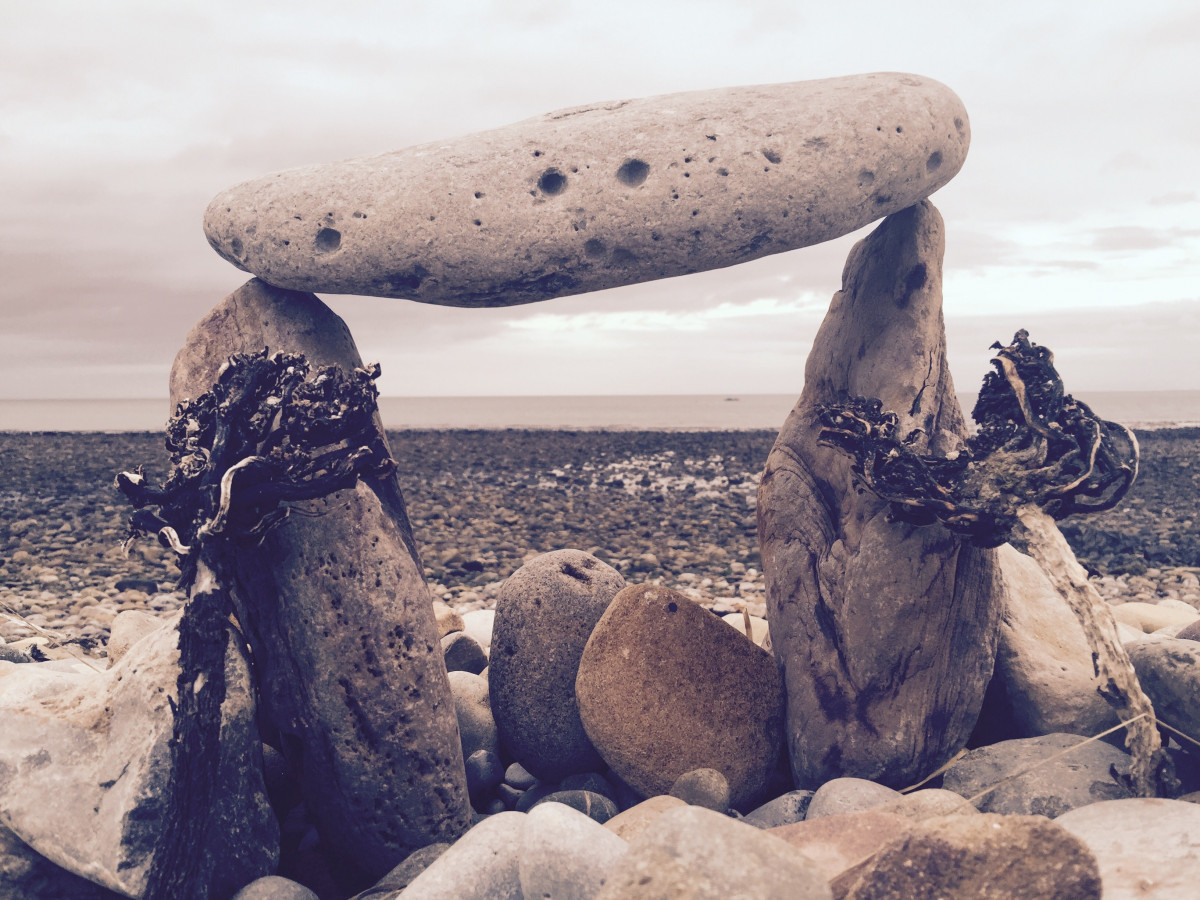
Tags: sea, water, sand, rock, statue, material, sculpture, temple, seals, harbor seal